Department of Immigration and Border Protection

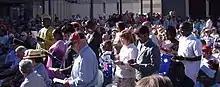
Australia Day citizenship ceremony, 2007

The department's citizenship course provides an alternative pathway for taking the final step towards becoming an Australian citizen. In 2010–11, 27 citizenship courses were delivered across metropolitan and regional areas in Australia, and about 74,000 citizenship tests were administered globally during the year.